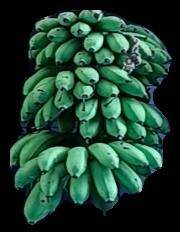
Variety: rasbale
Grade: grade2